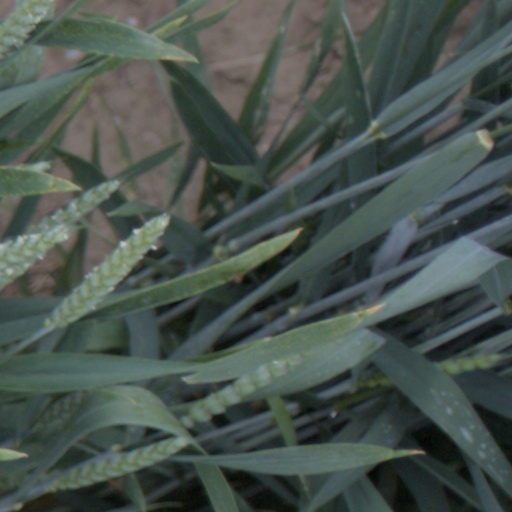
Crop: wheat